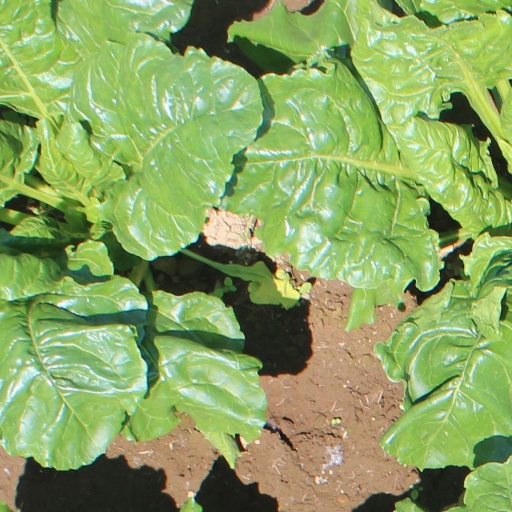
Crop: sugar beet